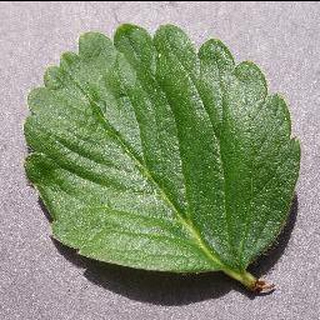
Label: healthy_strawberry